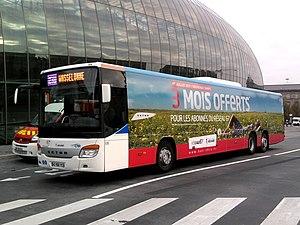
Setra S 419 UL du Réseau67 sur la place de la Gare, Strasbourg
Réseau 67 était le réseau de transport interurbain par autocars du département du Bas-Rhin.